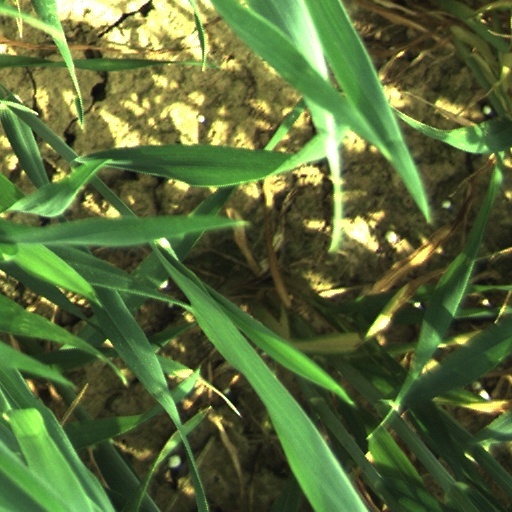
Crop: wheat